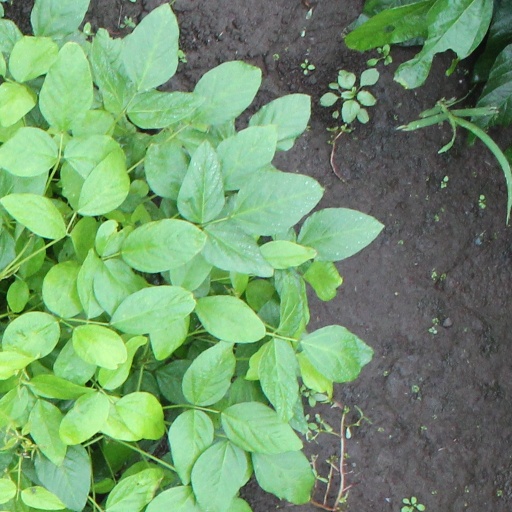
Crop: soybean